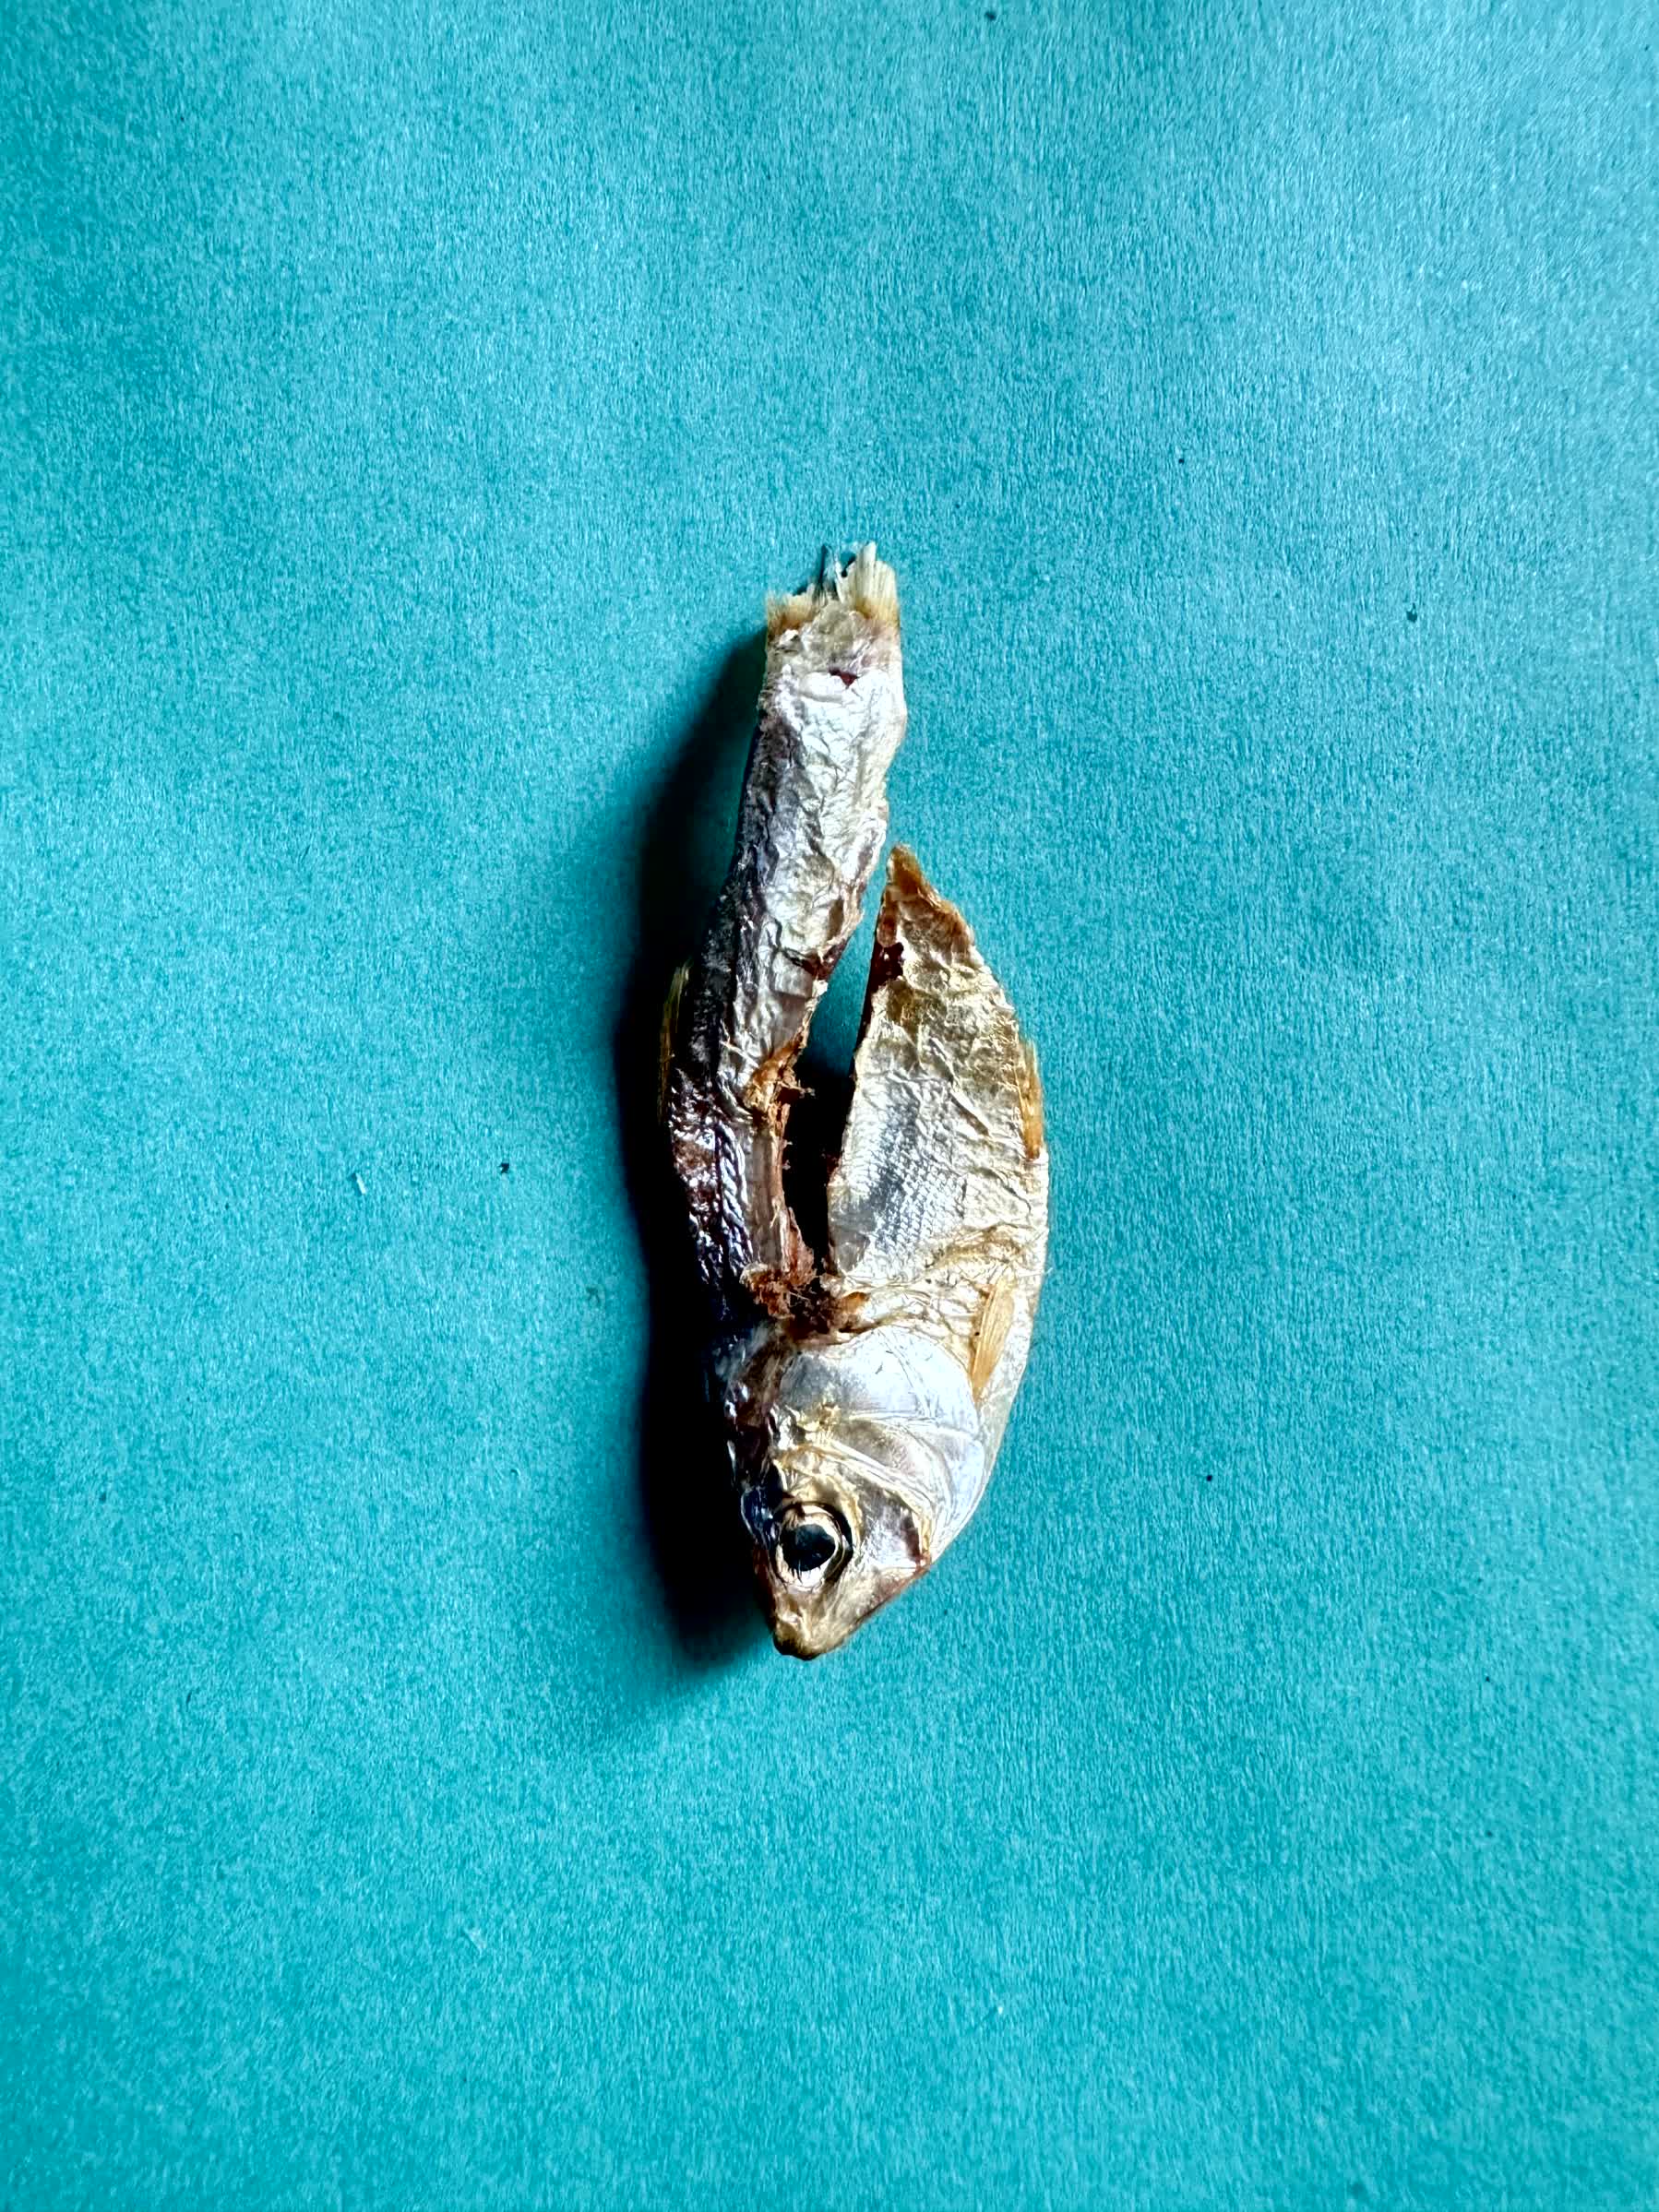
Species: Chapila